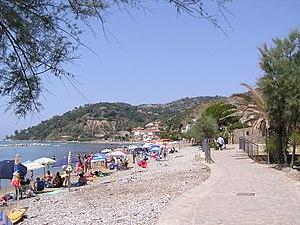
Pollica est une commune italienne de la province de Salerne dans la région Campanie en Italie.